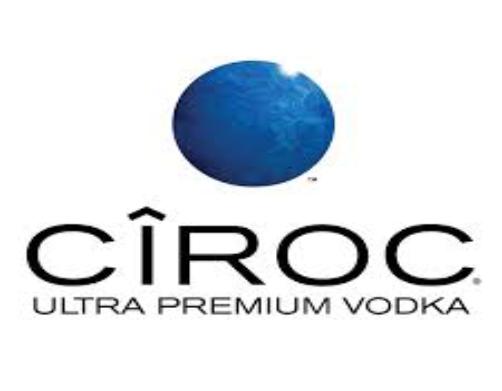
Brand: Ciroc
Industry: Necessities